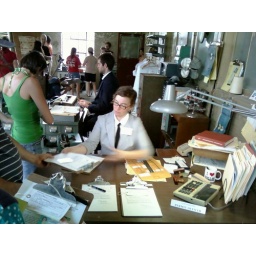
Artists setup a office where you obtain a temporary dwelling permit to be in the building for one day.